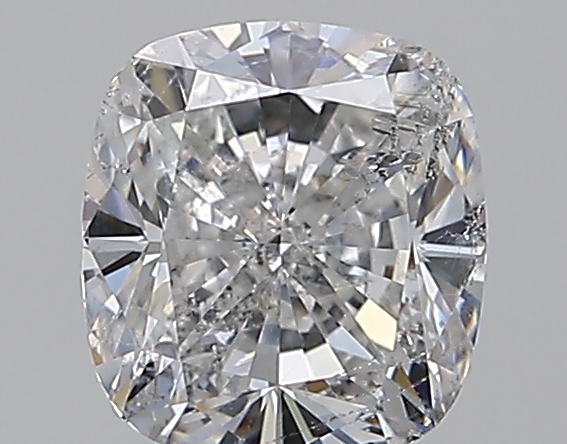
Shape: cushion
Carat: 1
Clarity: SI2
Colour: E
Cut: EX
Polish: EX
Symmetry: VG
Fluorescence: N
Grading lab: HRD
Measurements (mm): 5.92 x 5.44 x 3.7